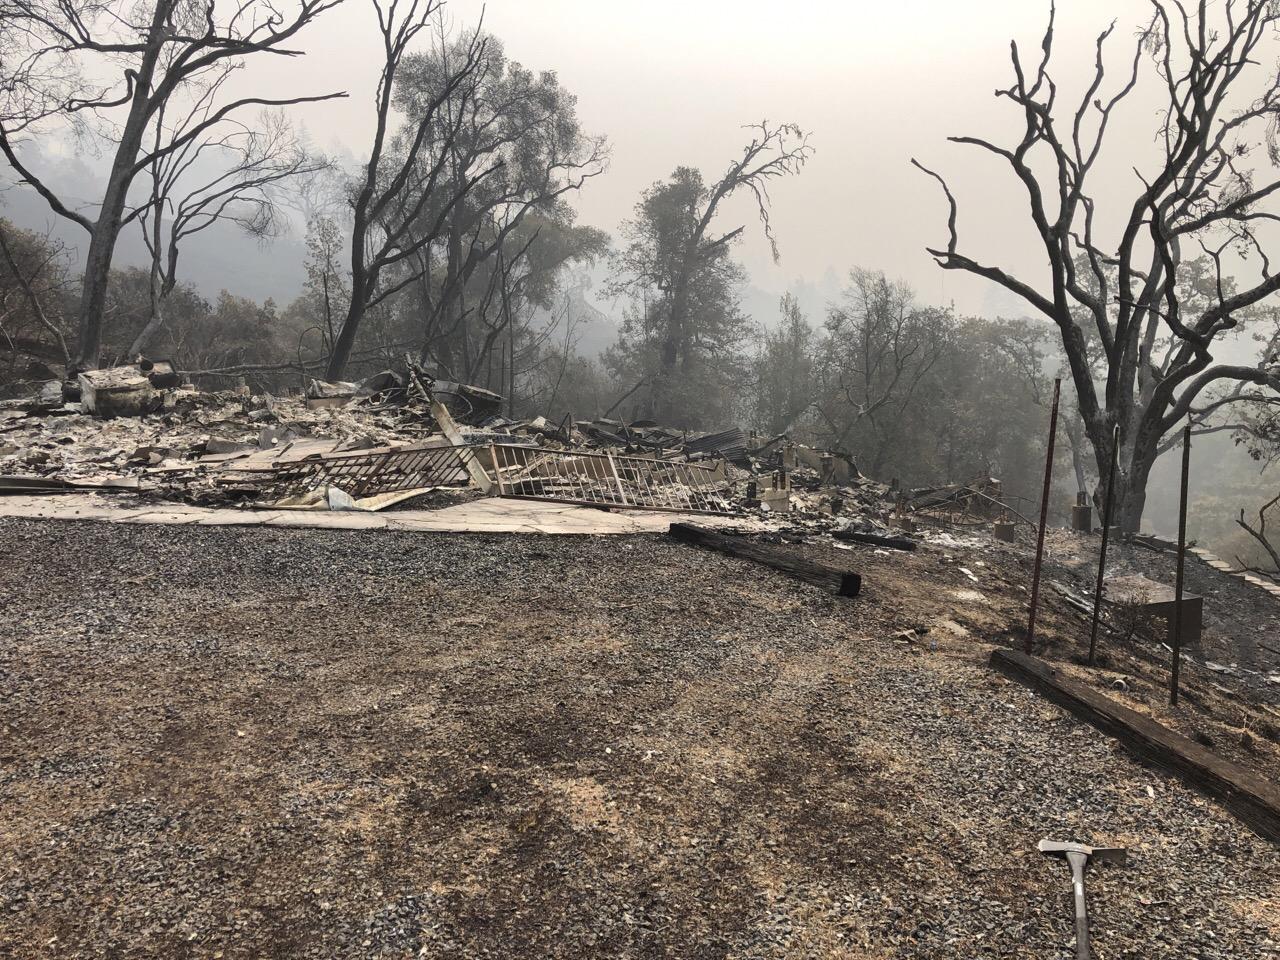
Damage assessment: destroyed